House

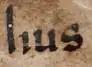
, an Old English word

The English word "house" derives directly from the Old English word , meaning "dwelling, shelter, home, house," which in turn derives from Proto-Germanic "husan" (reconstructed by etymological analysis) which is of unknown origin. The term house itself gave rise to the letter 'B' through an early Proto-Semitic hieroglyphic symbol depicting a house. The symbol was called "bayt", "bet" or "beth" in various related languages, and became "beta", the Greek letter, before it was used by the Romans. in Arabic means house, while in Maltese refers to the roof of the house.